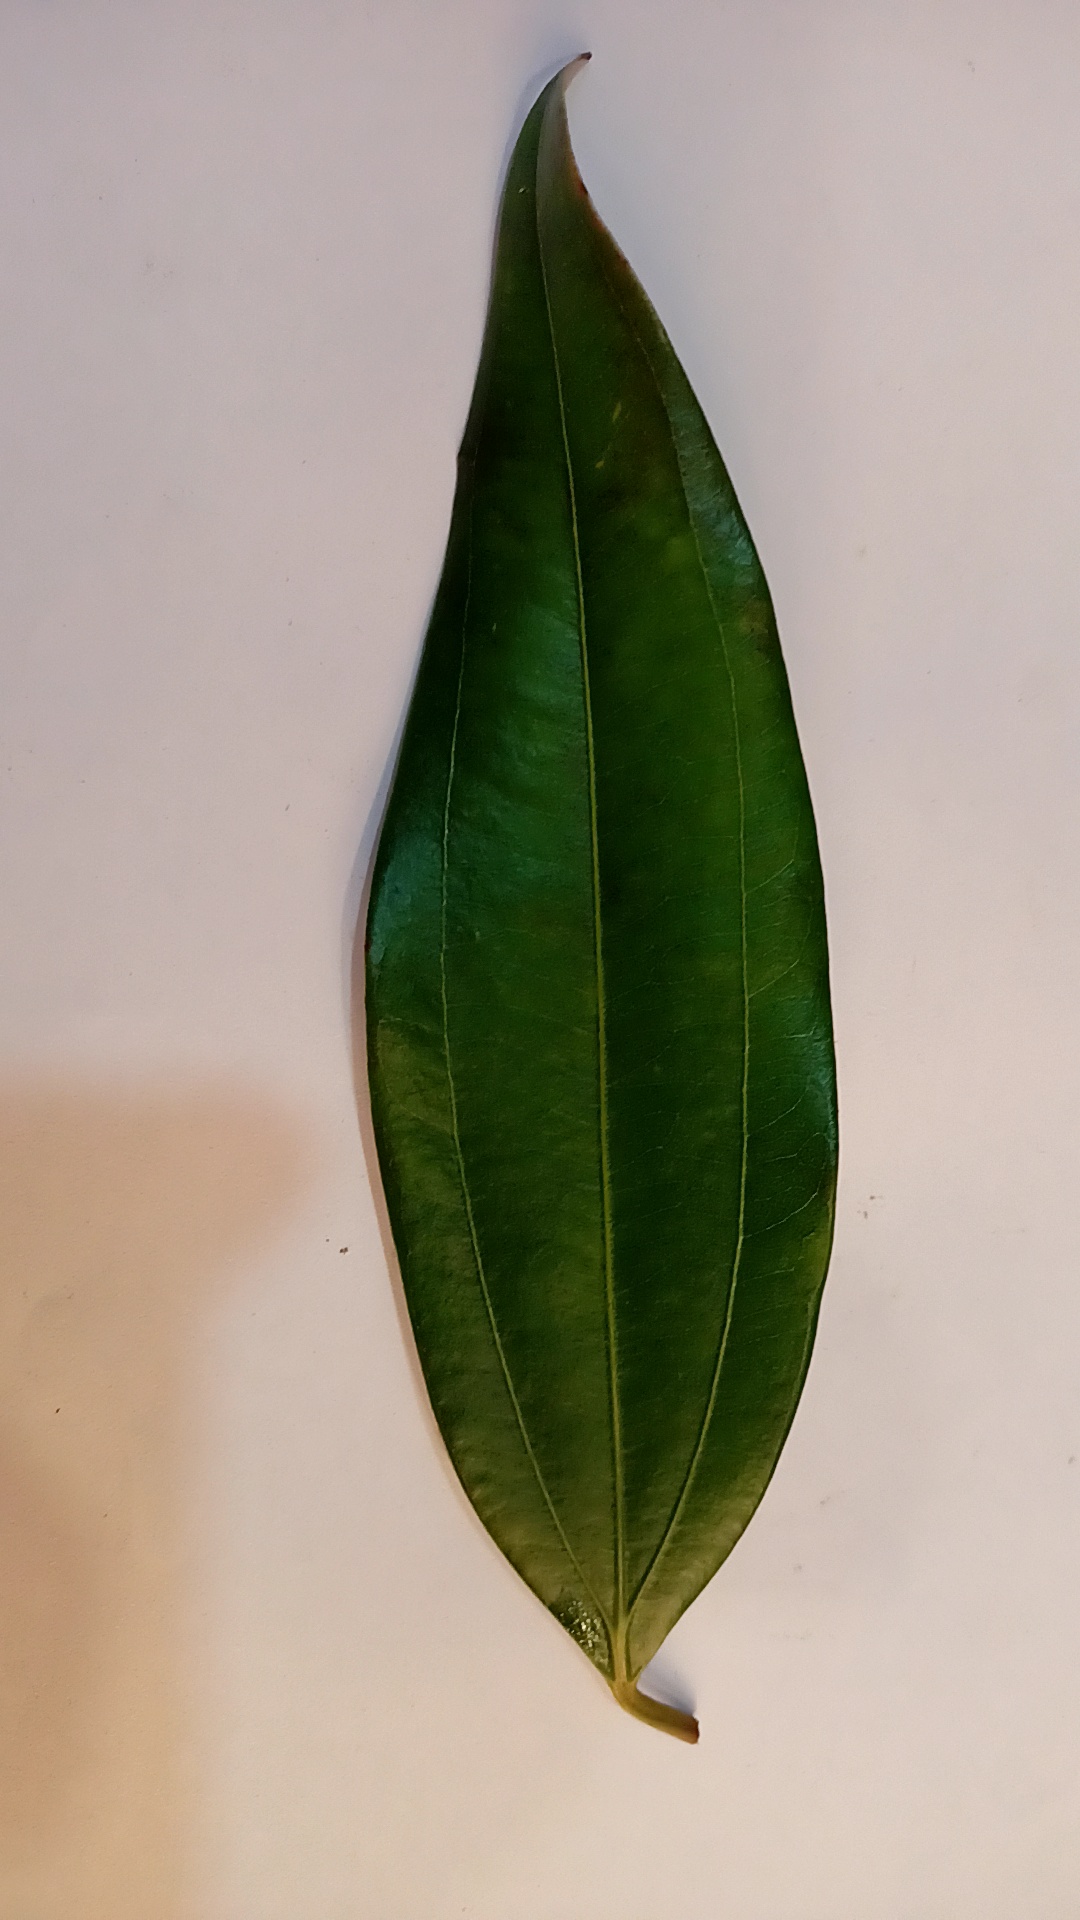
Label: Healthy